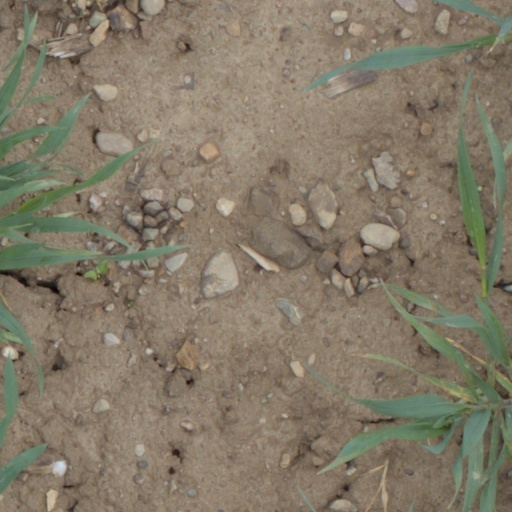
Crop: wheat